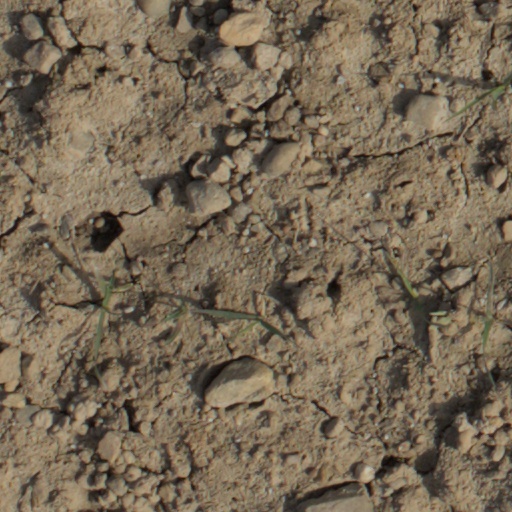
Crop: wheat